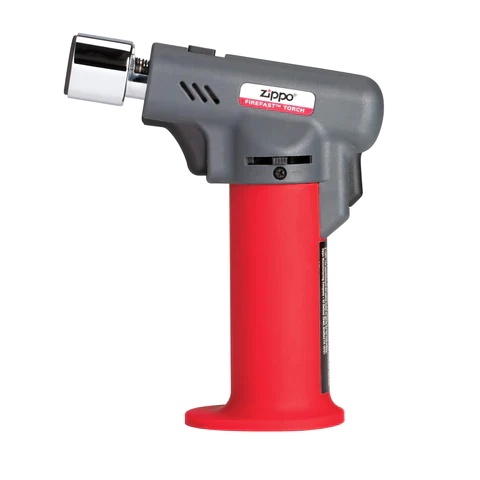
Zippo 40597 FireFast® Torch - No Butane
Brand: ONE
The FireFast® Torch delivers power and performance when you need it most, starting the fire. This durable torch with patented ignition lights with ease and burns strong with an adjustable soft yellow or blue flame torch. Perfect for fire starting, soldering, heating, melting and thawing. For optimal performance, fill with Zippo butane fuel. FEATURES Variable soft yellow or blue flame torch Adjustable flame size Heats up to 2,400°F/1,300°C Patent-pending child-resistant palm lock ignition Butane refillable BENEFITS Child-resistant palm lock ignition helps children from activating ignition Provides flexibility for hobby and household uses Provides extra flame height for any situation Provides high-precision heat flame Reusable for long-lasting use FireFast® Torch Specs Height: 5.2″ Width: 4.2″ Depth: 1.7″ Weight: 0.3 lbs Warranty: 1 year
Category: Hardware > Tools > Lighters & Matches